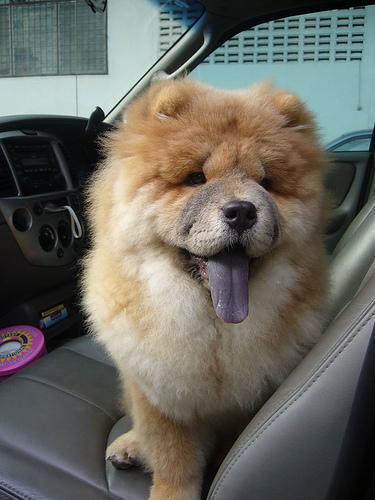
chow